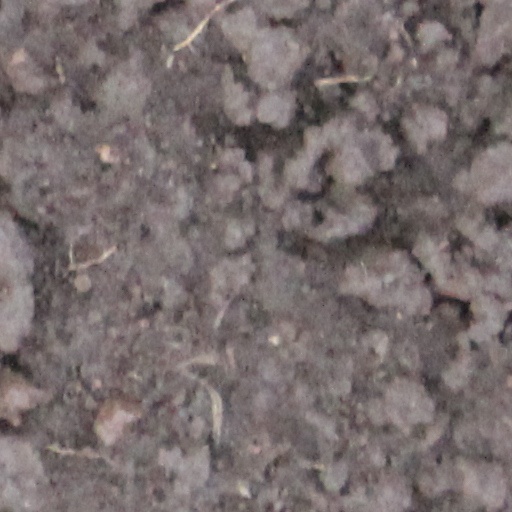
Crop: wheat